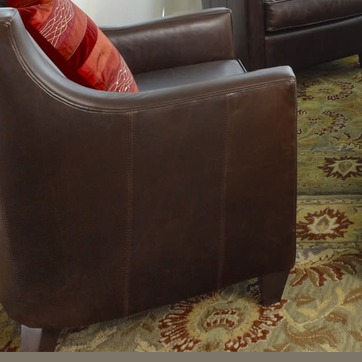
Material: leather